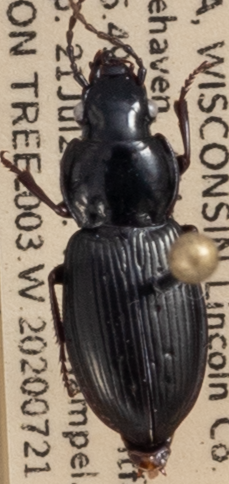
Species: Pterostichus pensylvanicus
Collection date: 2020-07-21
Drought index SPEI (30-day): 2.09
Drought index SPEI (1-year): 2.09
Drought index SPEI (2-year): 2.09